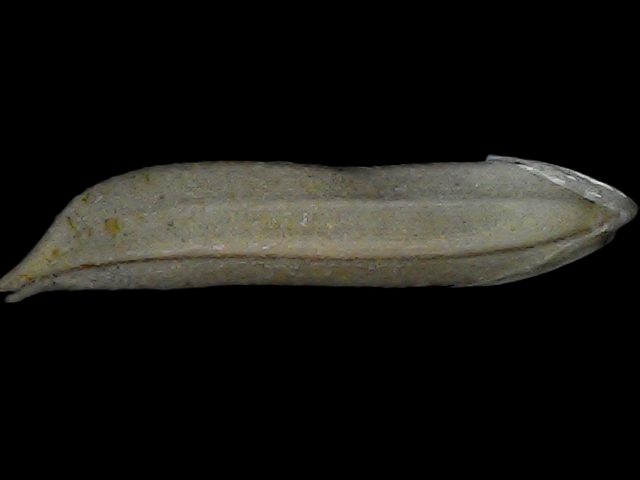
Rice variety: Bd57